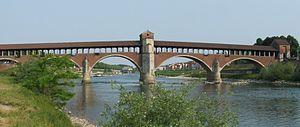
Le Ponte Coperto est un pont en arc couvert au-dessus du Tessin à Pavie, en Italie. Construit entre 1949 et 1951, son architecture est inspirée de celle du pont médiéval datant du XIVᵉ siècle effondré en 1947.